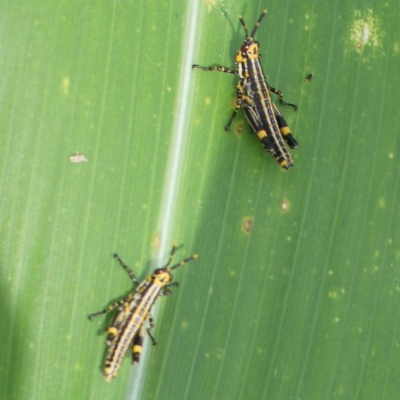
Crop: Maize
Condition: grasshoper